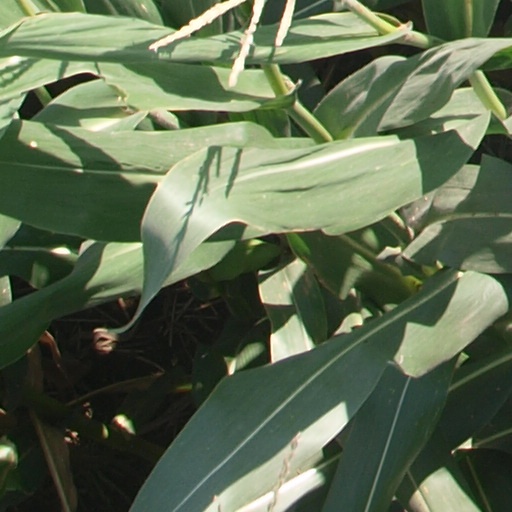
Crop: maize; corn